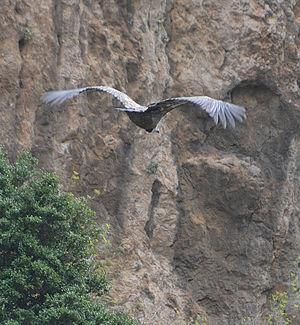
Le canyon de Lumbier est un canyon située à l'est de la province de Navarre, dans la localité de Lumbier à 35 km de Pampelune.